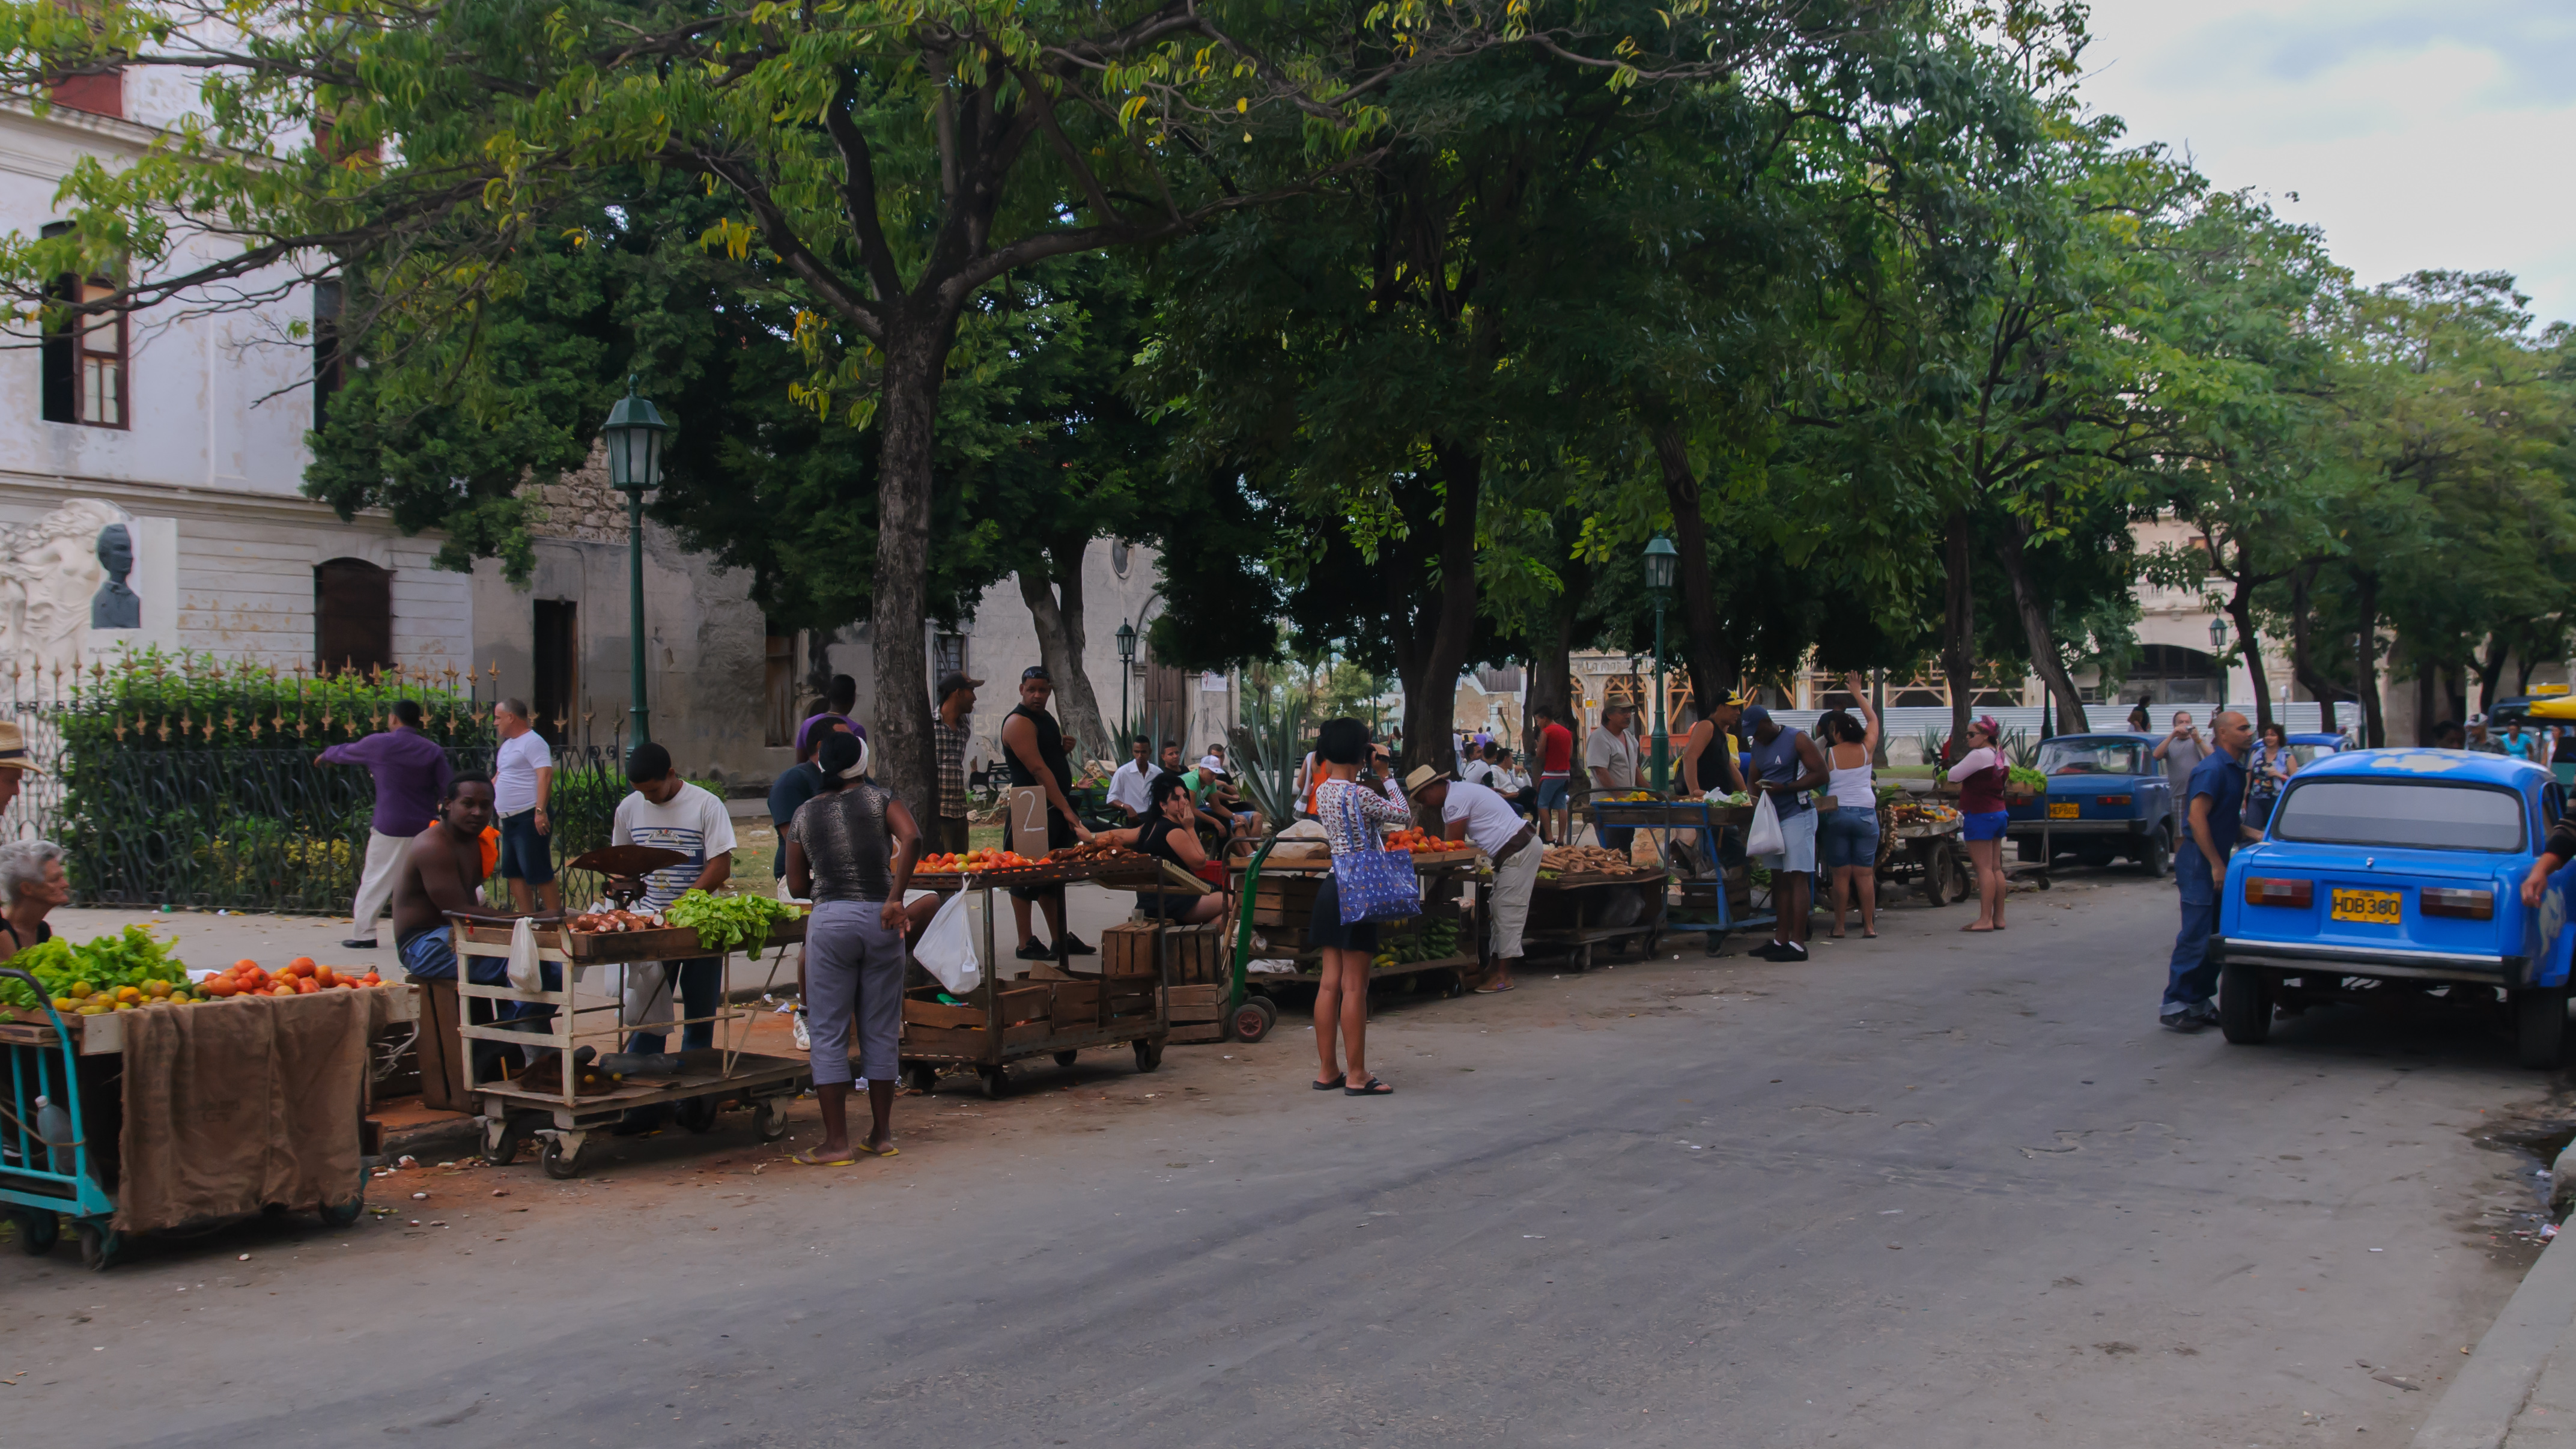
pedestrian, road, asphalt, transport, vehicle, community, cuba, d300, lahabana, neighbourhood